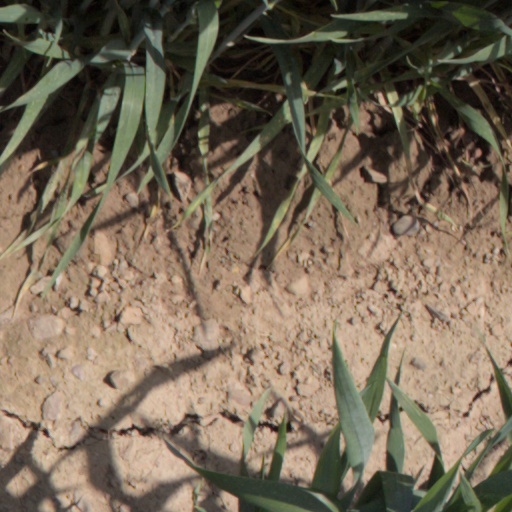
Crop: wheat